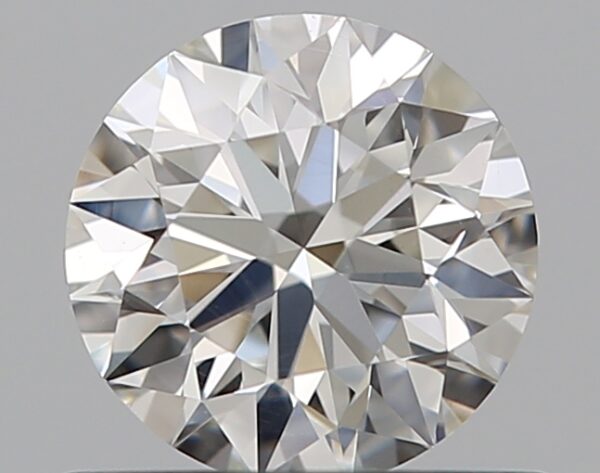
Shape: round
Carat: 0.53
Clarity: VS2
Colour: G
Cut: EX
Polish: EX
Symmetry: EX
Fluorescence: N
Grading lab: GIA
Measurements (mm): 5.16 x 5.19 x 3.24